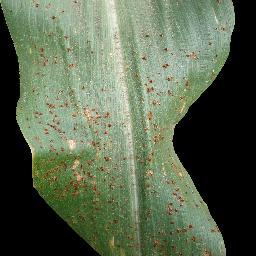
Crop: corn
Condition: (maize)_common_rust